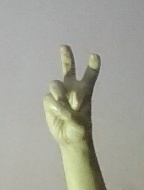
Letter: toot